Science and technology in Ukraine

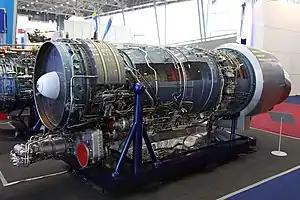
The Saturn AL-31 is a family of military turbofan engines, developed by the Lyulka in the Soviet Union

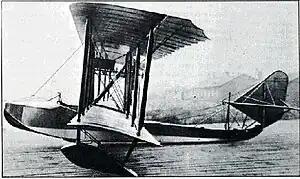
Grigorovich M-5 was a successful World War I-era two-bay unequal-span biplane flying boat with a single step hull, designed by Ukrainian and Soviet aircraft designer Dmitry Pavlovich Grigorovich

Since 2015, the government has reformed the management of the national innovation system. The State Agency for Science, Innovation and Information has been abolished, with the transfer of all functions related to policy formulation to the Ministry of Education and Science, although a number of other ministries and agencies also allocate state money to specific activities.